Finland–South Africa relations

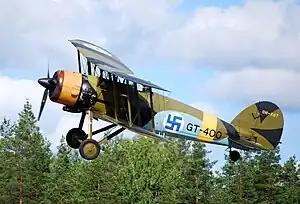
A Finnish Gloster Gauntlet Mk. II (OH-XGT). South Africa donated 24 such aircraft to Finland during the Winter War.

Finnish-South African relations are foreign relations between Finland and South Africa. Diplomatic relations established May 15, 1949. A South African legation was established in 1967 and relations were then upgraded to ambassadorial level in March 1991. Finland has an embassy in Pretoria, a general consulate in Johannesburg and a consulate in Cape Town. South Africa is accredited to Finland from its embassy in Stockholm, Sweden.